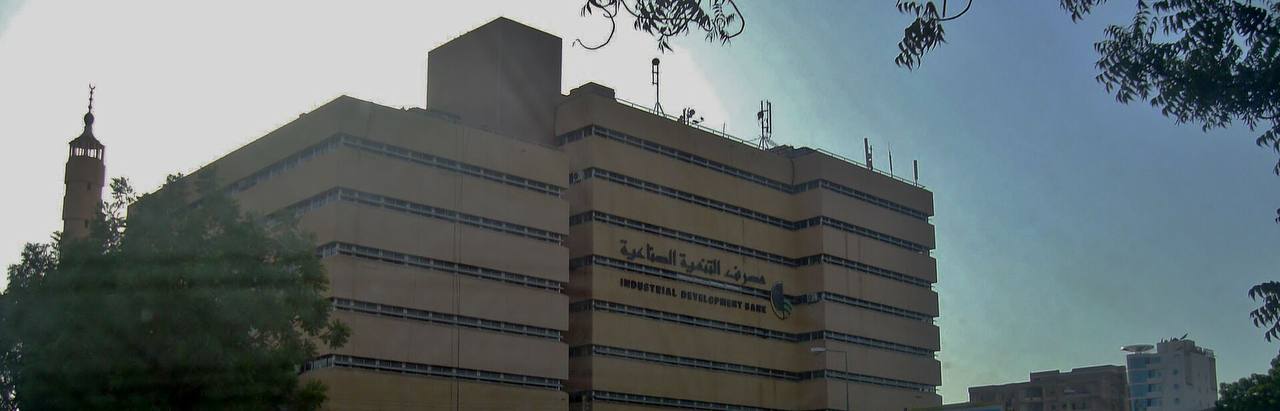
الوصف بالفصحى: مبنى مصرف التنمية الصناعية، بجانبه شجرة، وخلفه مئذنة مسجد
الوصف بالعامية السودانية: مبنى بنك التنمية الصناعية جمبو شجرة و وراه في مئذنة مسجد
التصنيف: Public Spaces & Infrastructure